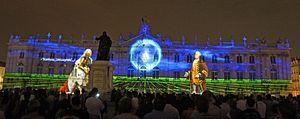
Spectacle nocturne en 2012. A gauche le roi Stanislas et à droite Héré. http://www.rendez-vous.nancy.fr/web/sequence-2.php
La place Stanislas est une place appartenant à un ensemble urbain classique situé à Nancy, dans la région Lorraine, en France, qui est inscrit au patrimoine mondial de l'UNESCO. Voulue par le duc de Lorraine Stanislas Leszczyński, elle a été construite entre 1751 et 1755 sous la direction de l'architecte Emmanuel Héré. Son nom et sa statue centrale ont évolué au gré des bouleversements de l'histoire de France ; elle porte son nom actuel depuis 1831. Le guide Lonely Planet a élu la place Stanislas 4e plus belle place du monde.